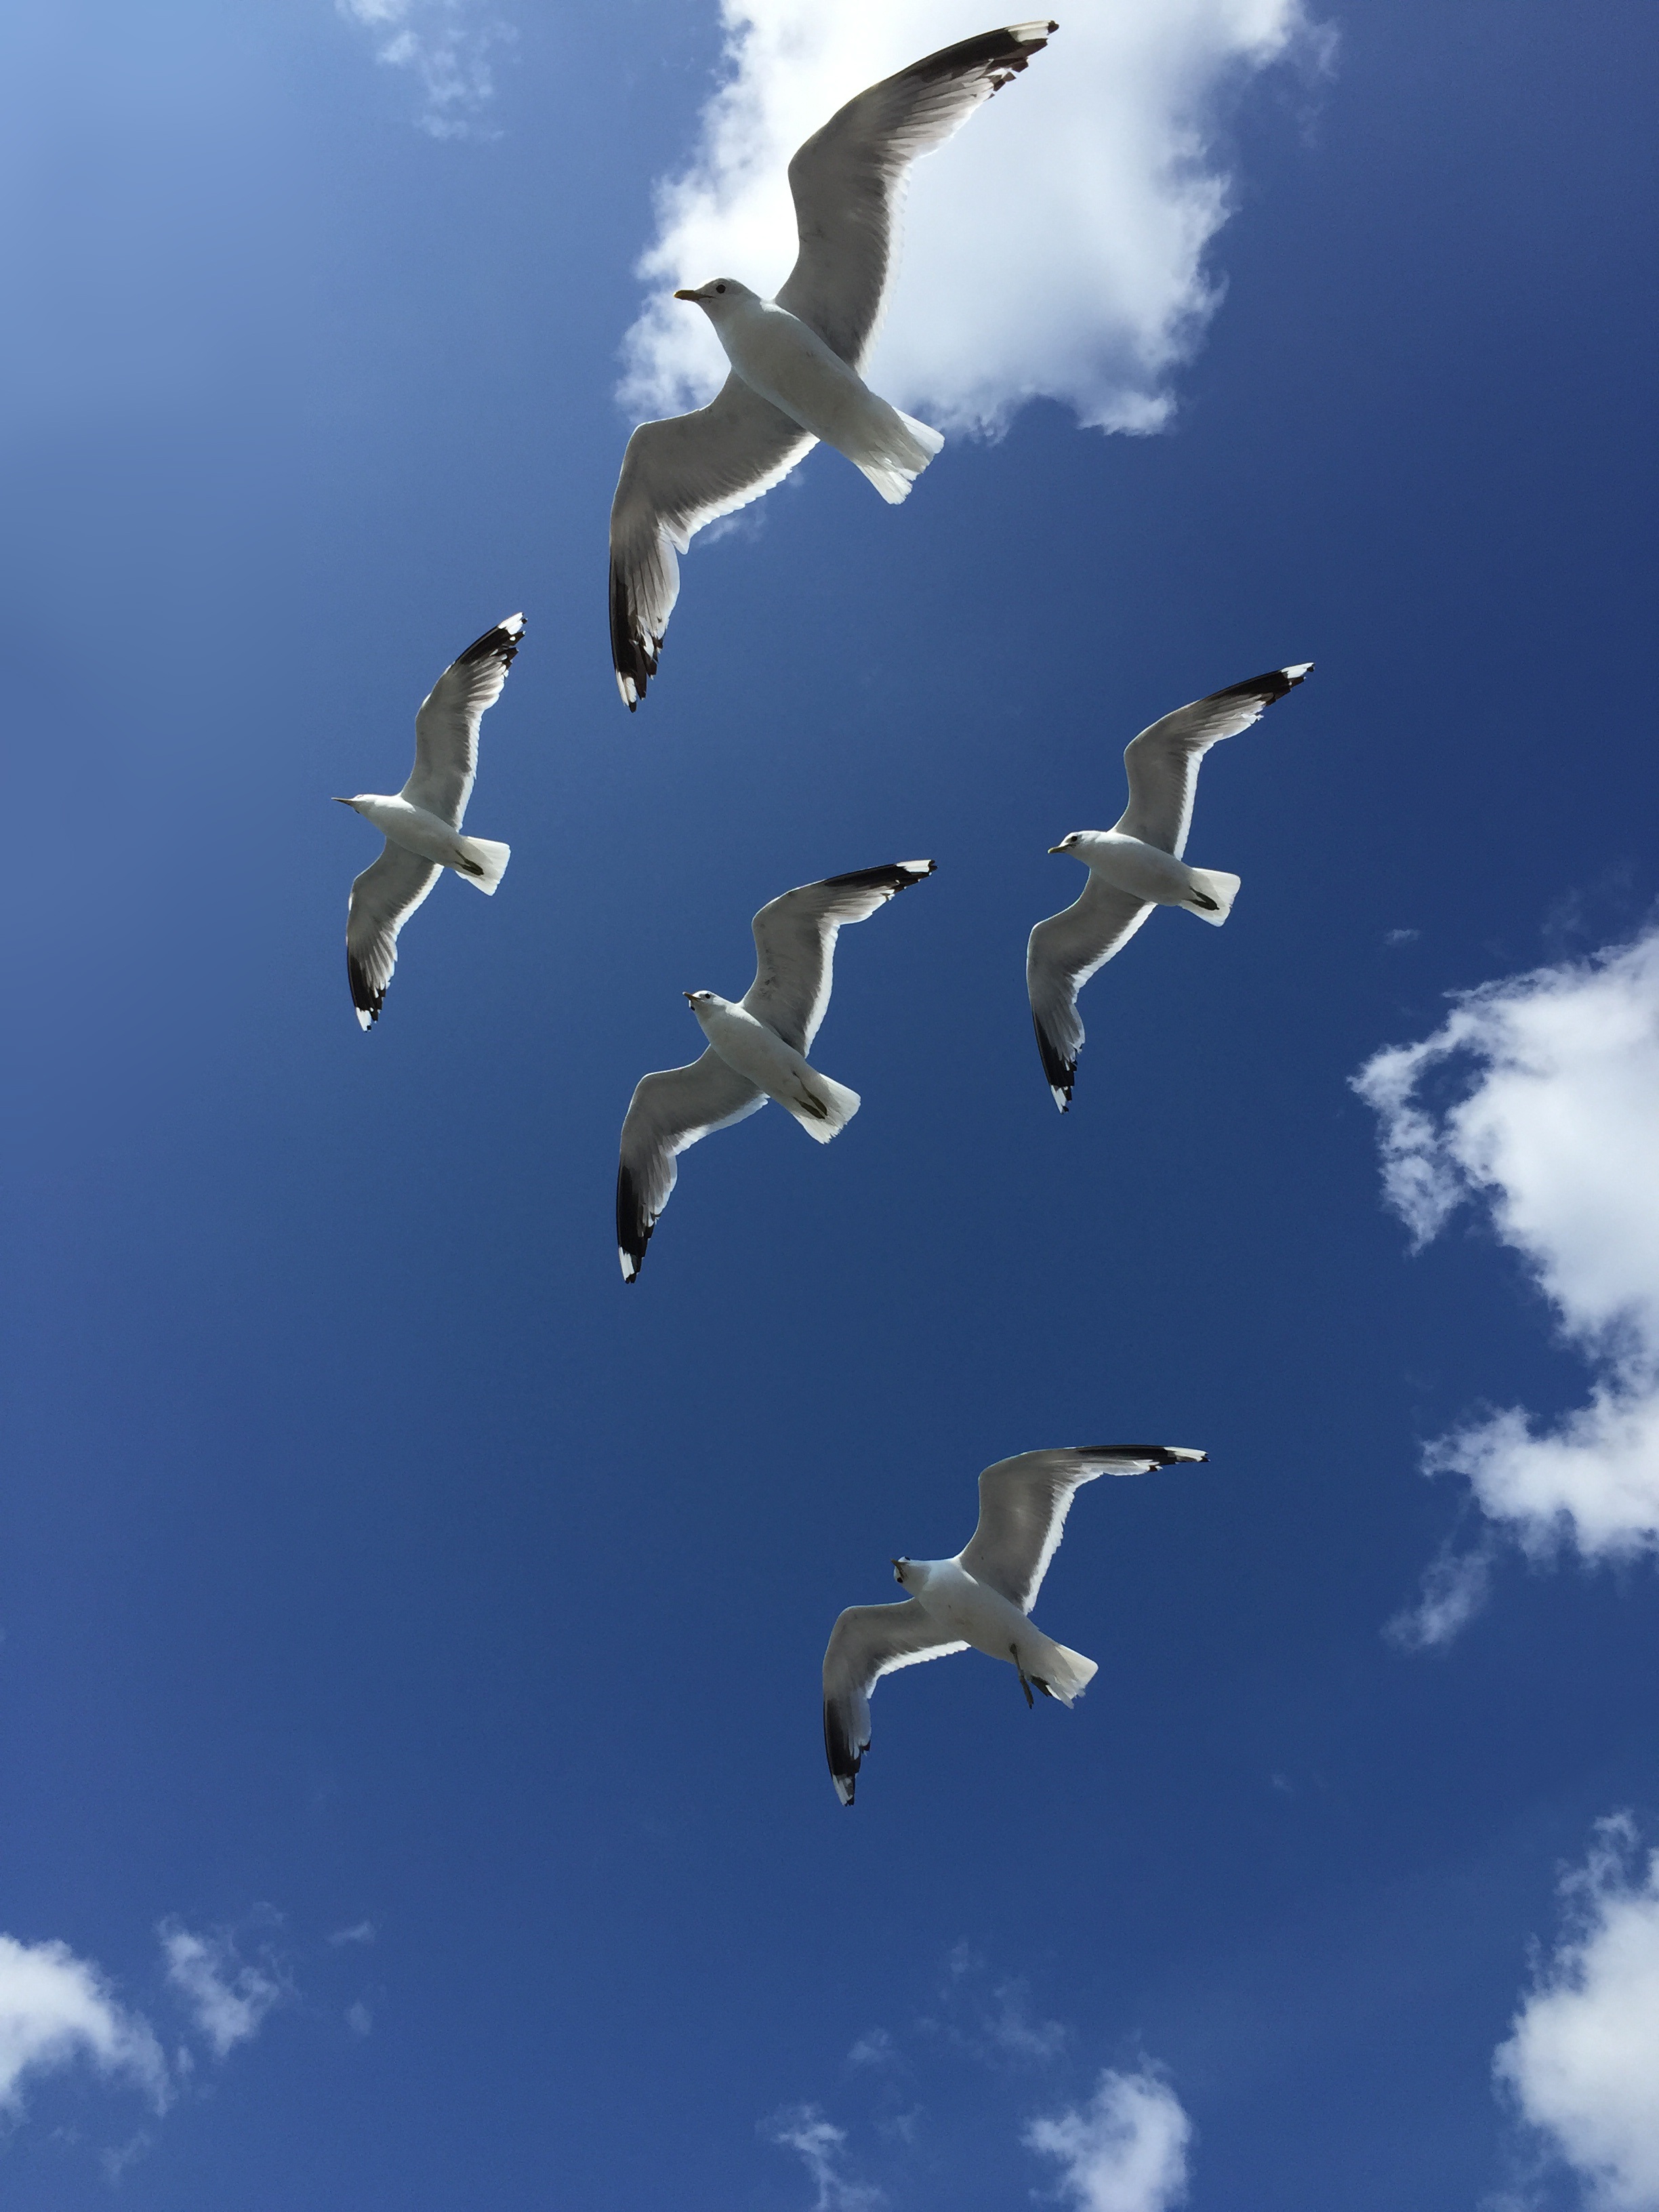
bird, wing, sky, seabird, fly, gull, flight, blue sky, birds, seagulls, vertebrate, finland, charadriiformes